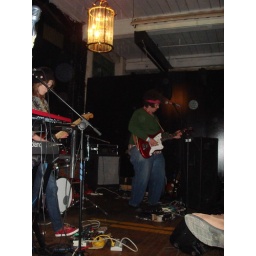
ad astra per aspera show @ flying monkey in huntsville, nov.12